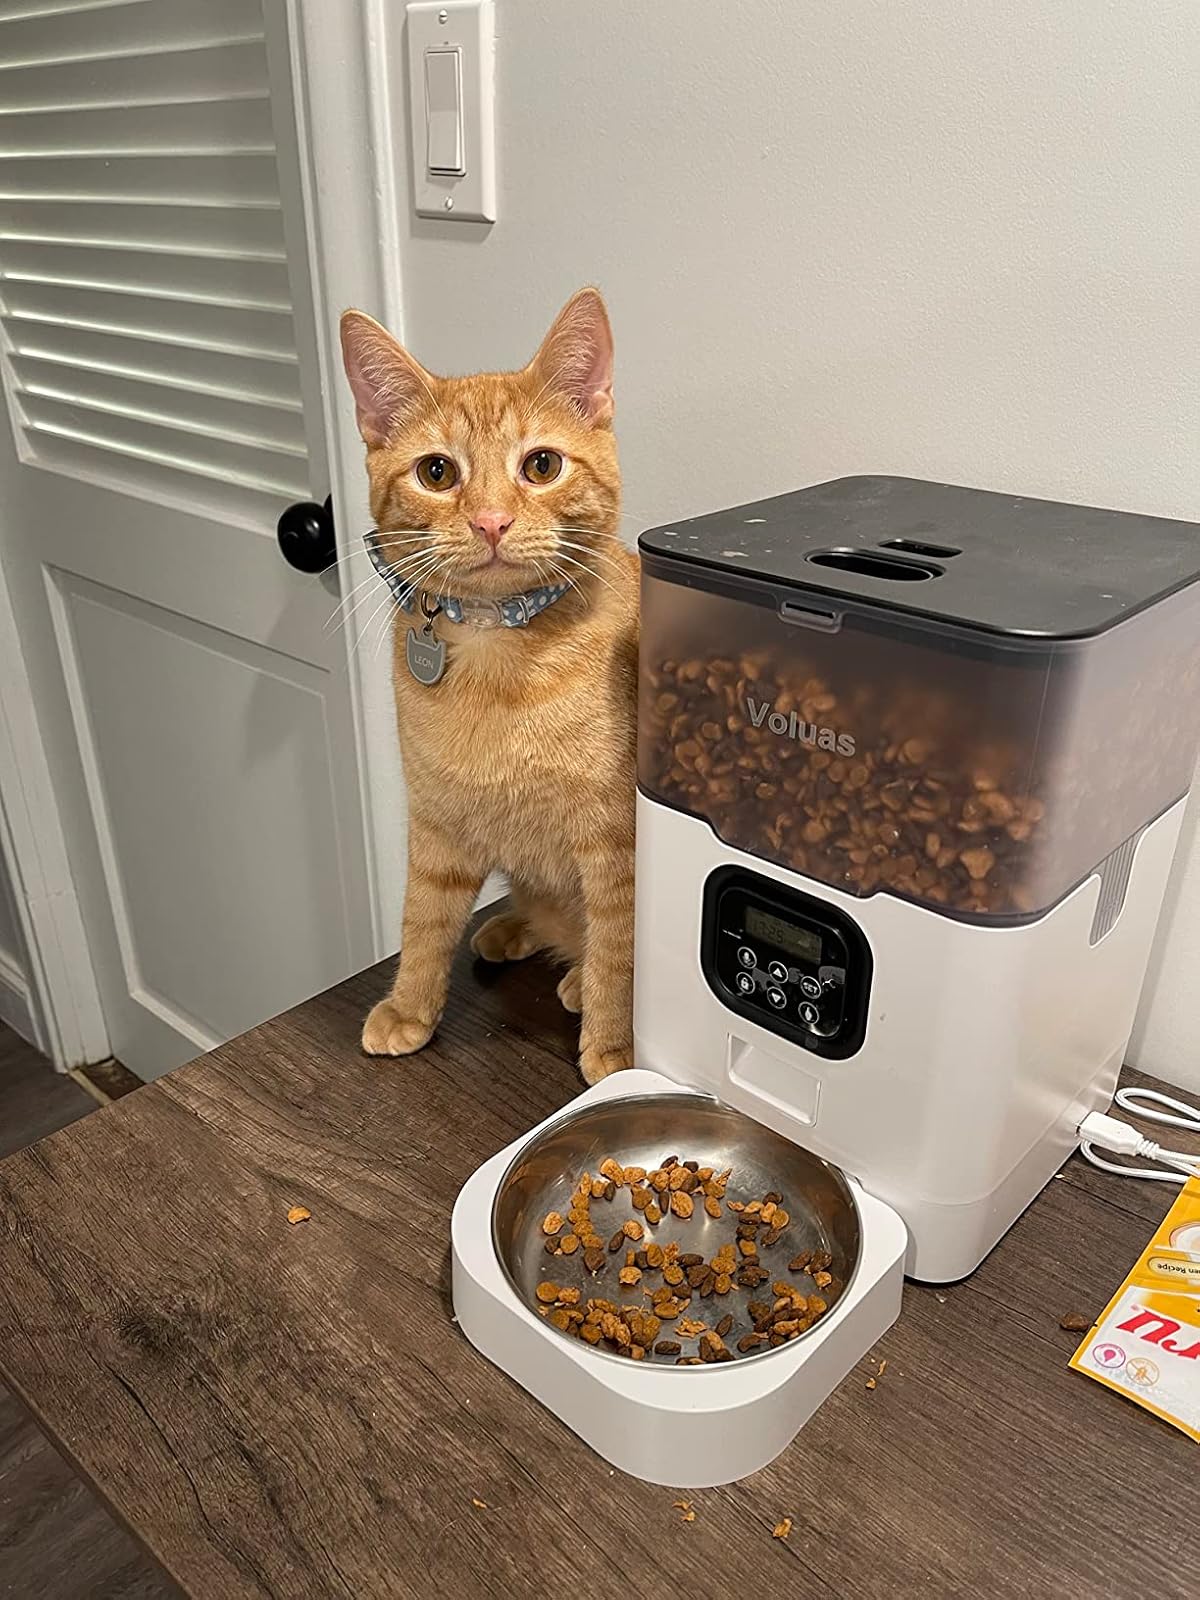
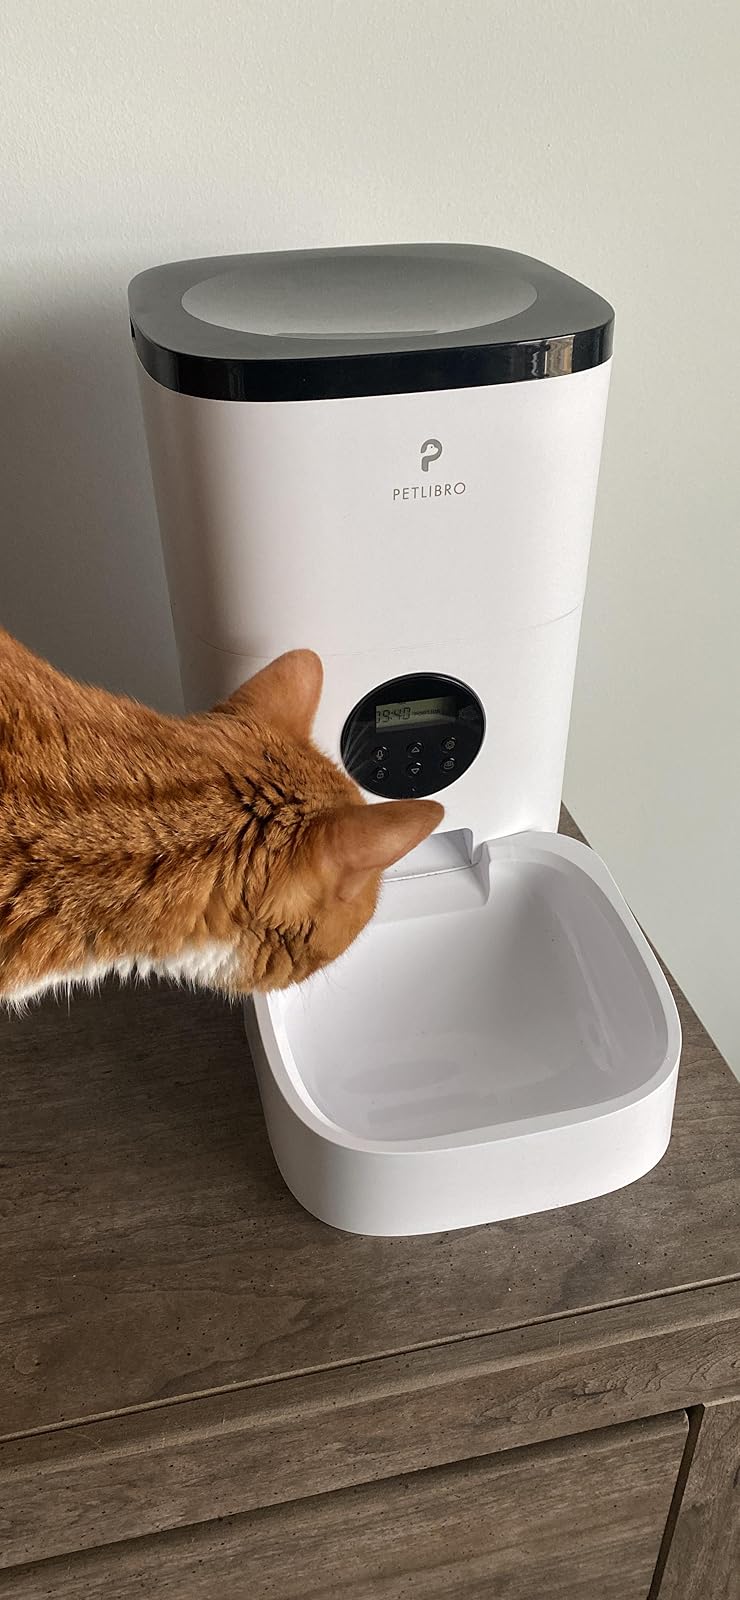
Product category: items_feeder
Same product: no